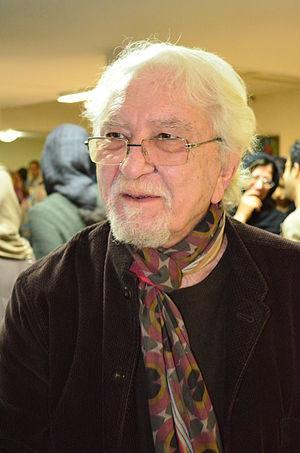
Daryush Shayegan, né le 24 janvier 1935 à Téhéran et mort dans la même ville le 22 mars 2018, est un philosophe et romancier iranien, indianiste et professeur d'université.